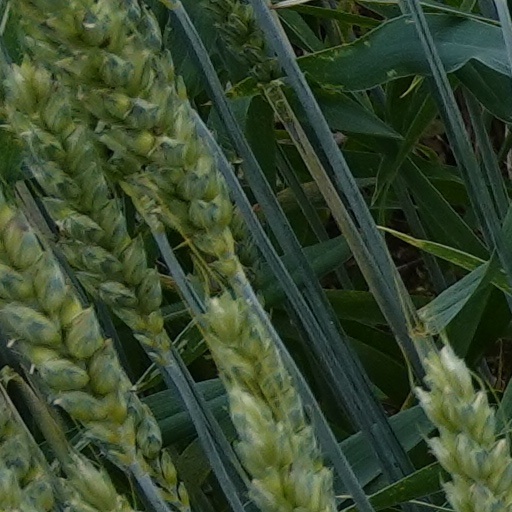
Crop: wheat